Nick Yarris

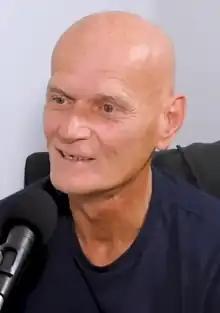
Yarris in 2023

Nicholas James Yarris (born May 18, 1961) is an American writer and storyteller who spent 22 years on death row in Pennsylvania after being wrongfully convicted of rape and murder.